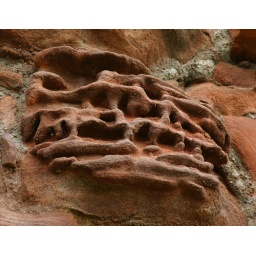
Texture shot of a rock in the castle wall near the postern gate.